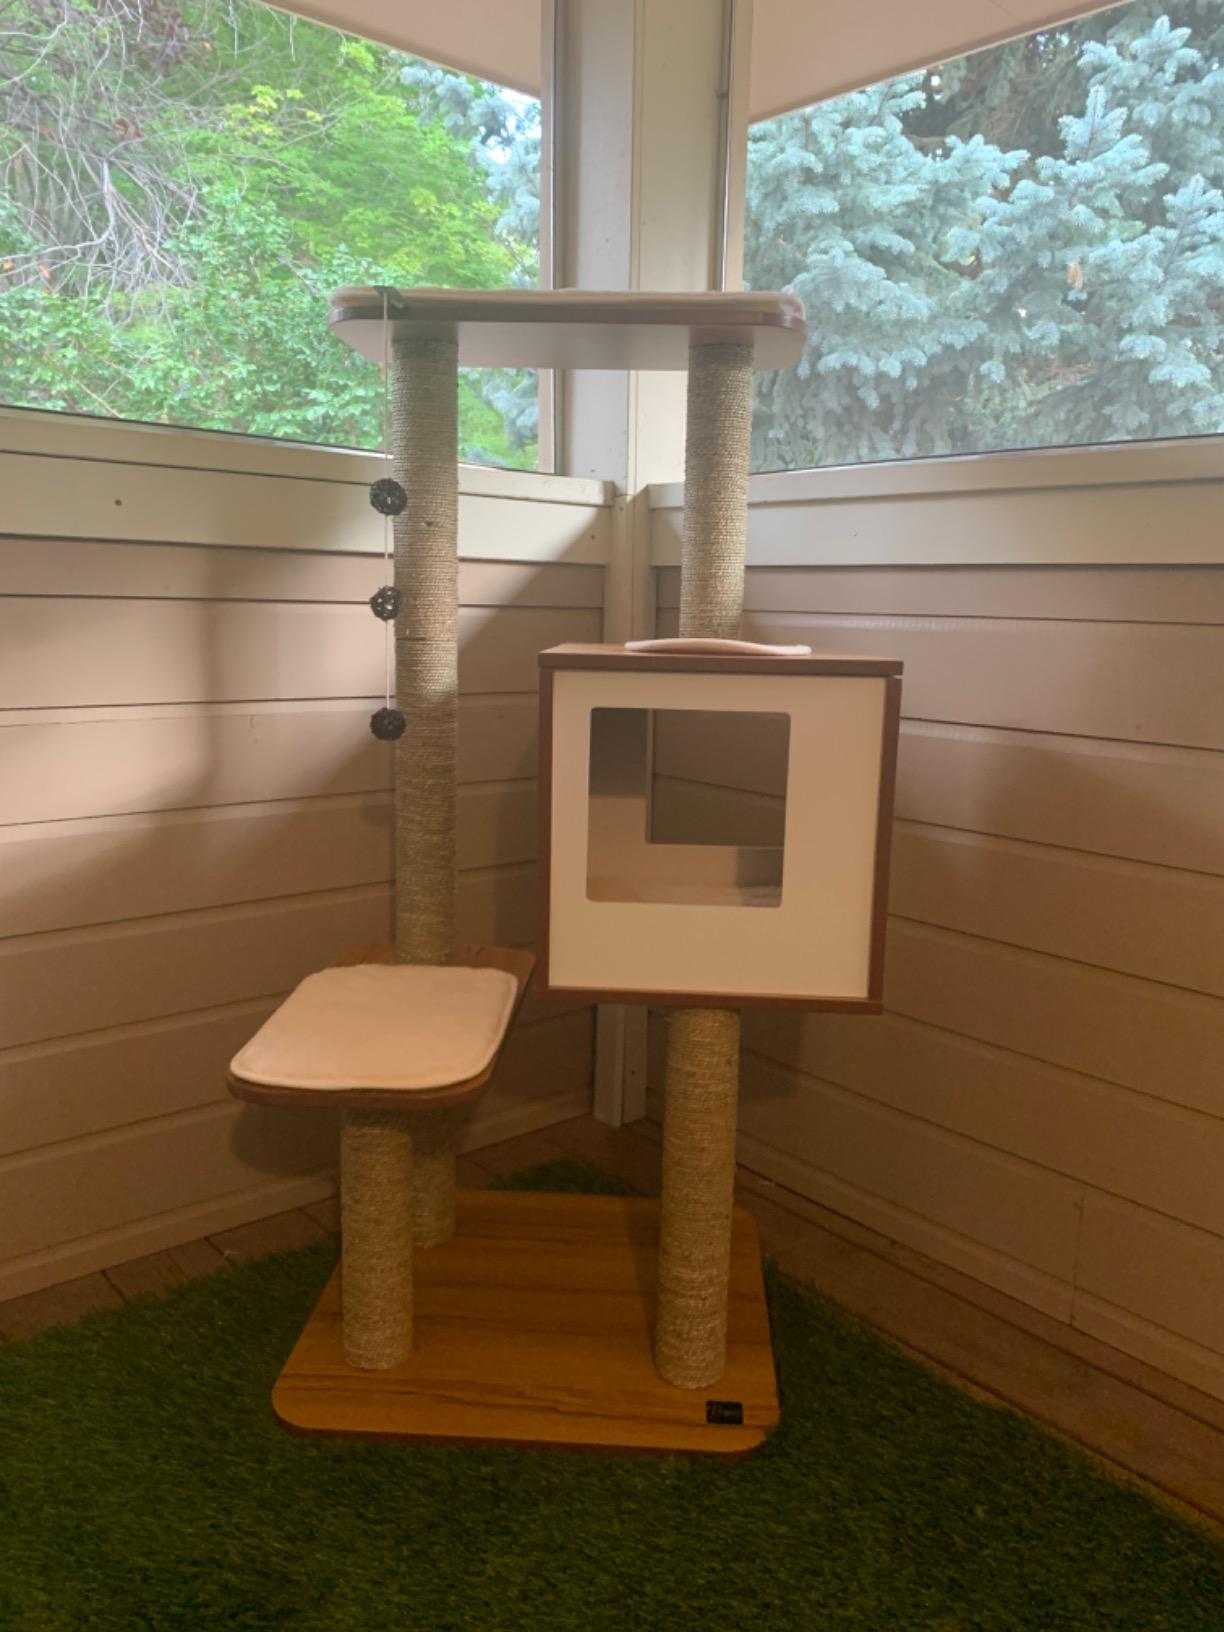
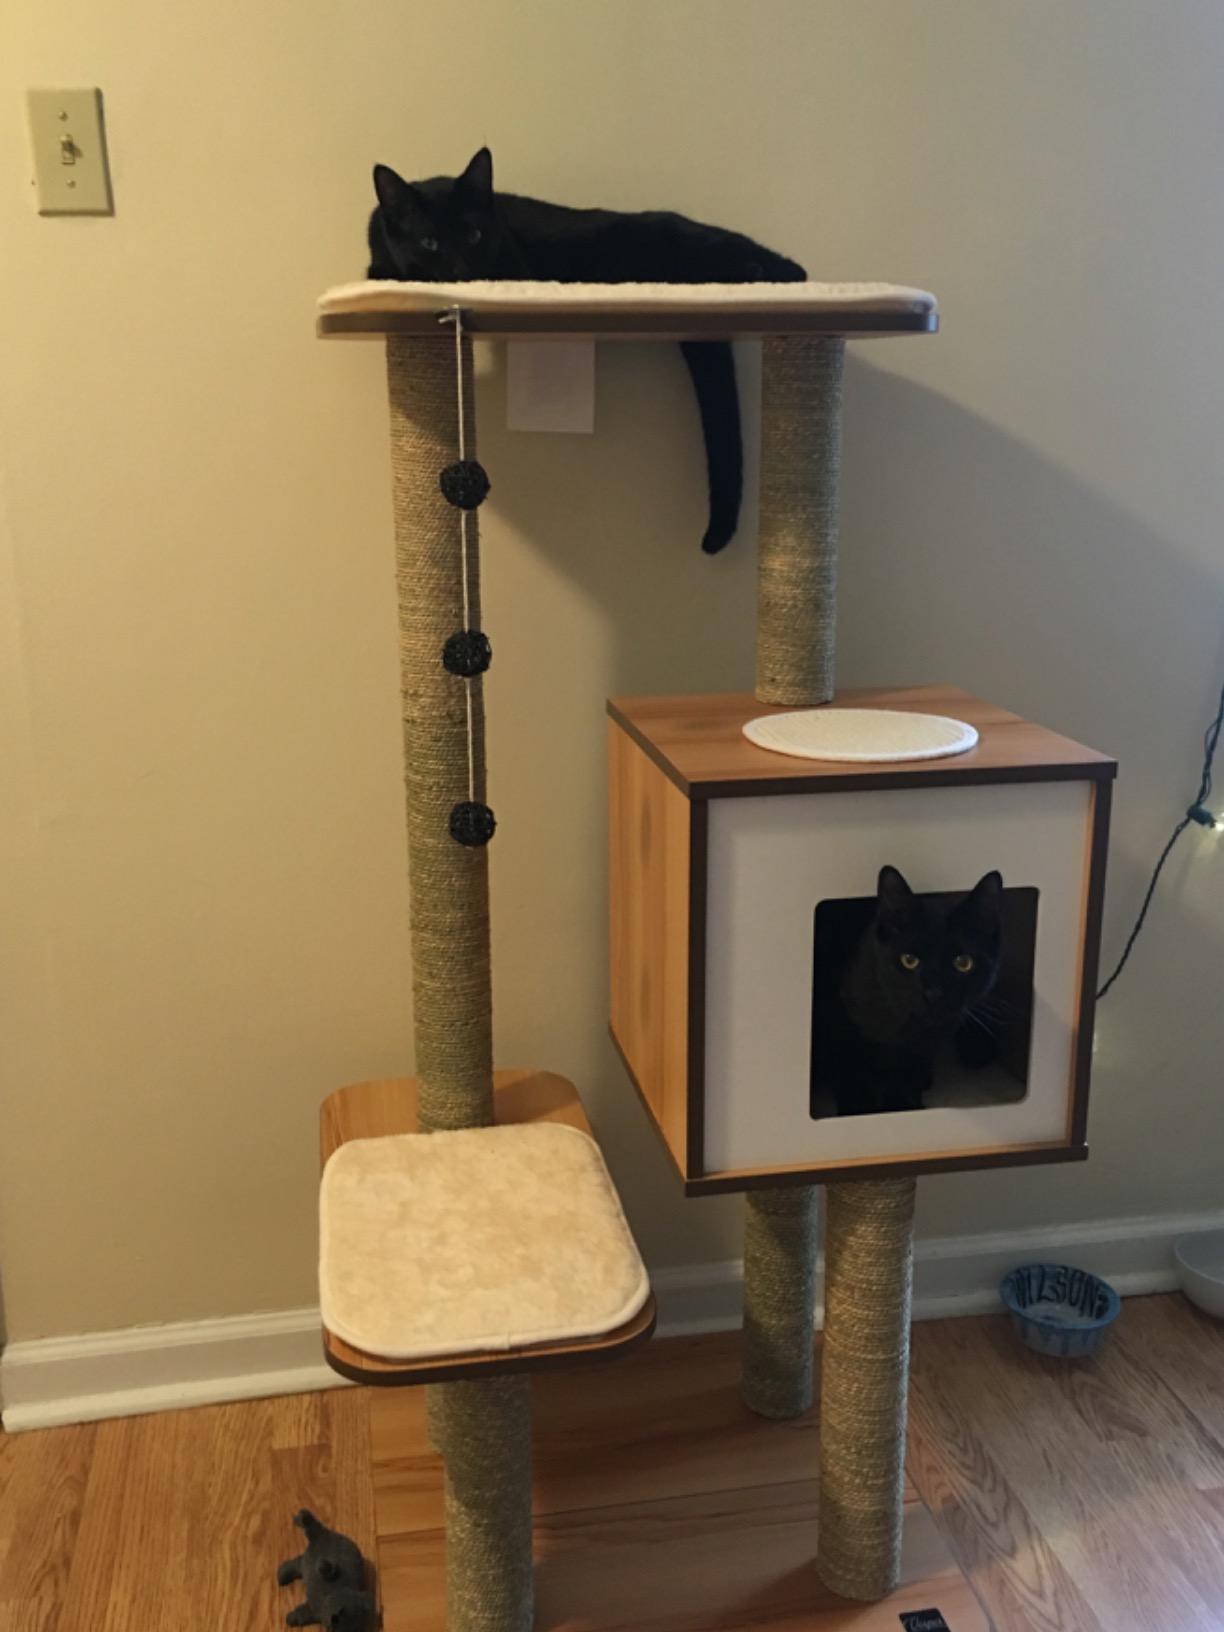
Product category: items_cat tree
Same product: yes